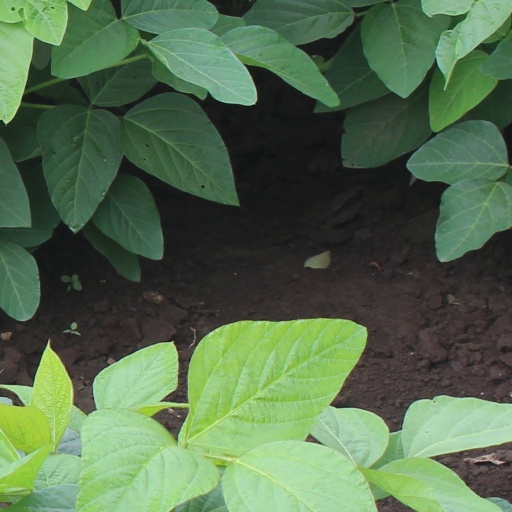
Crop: soybean